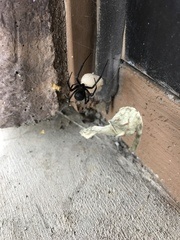
Species: Lactrodectus_hesperus